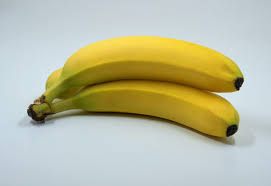
Label: Banana